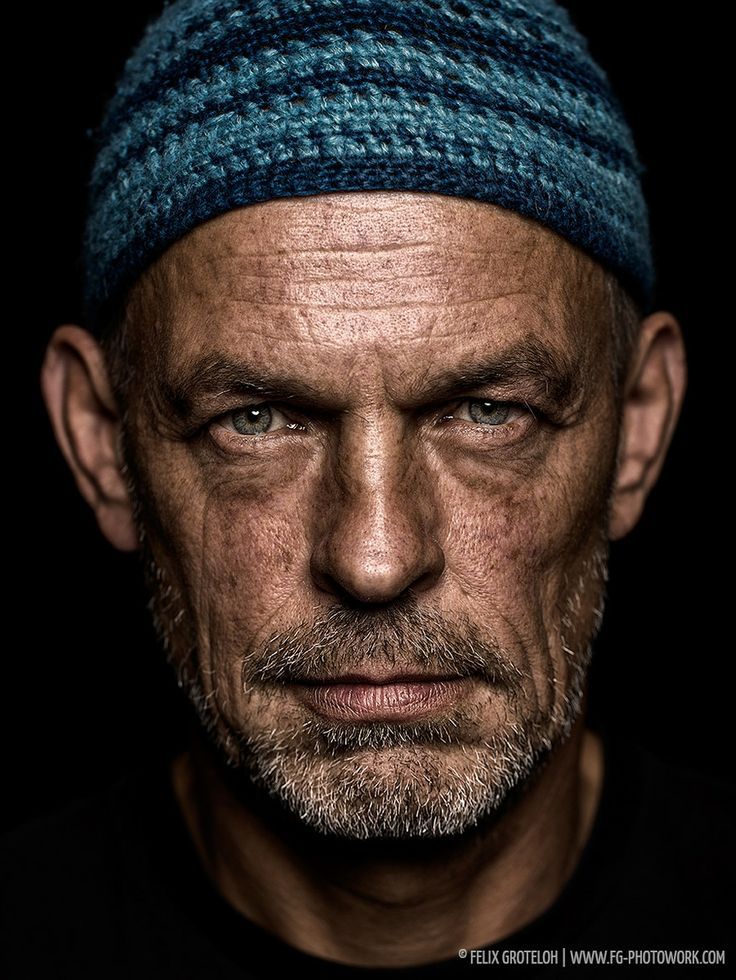
Label: Colored